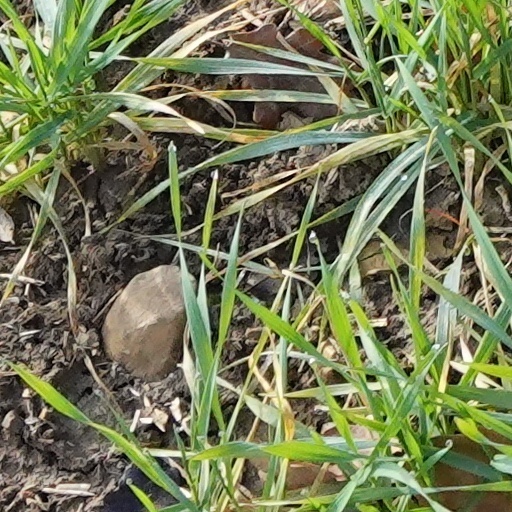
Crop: wheat